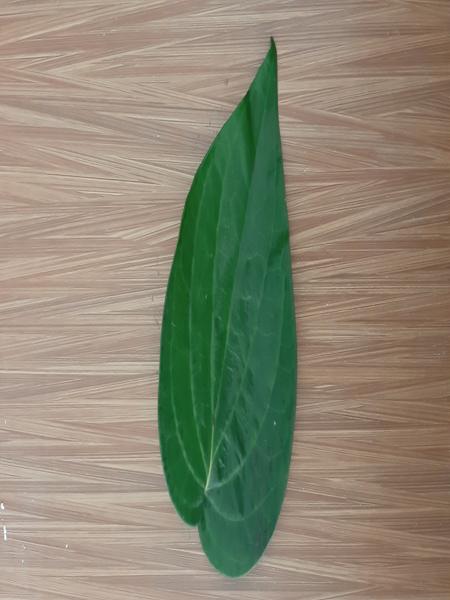
Plant: Betel